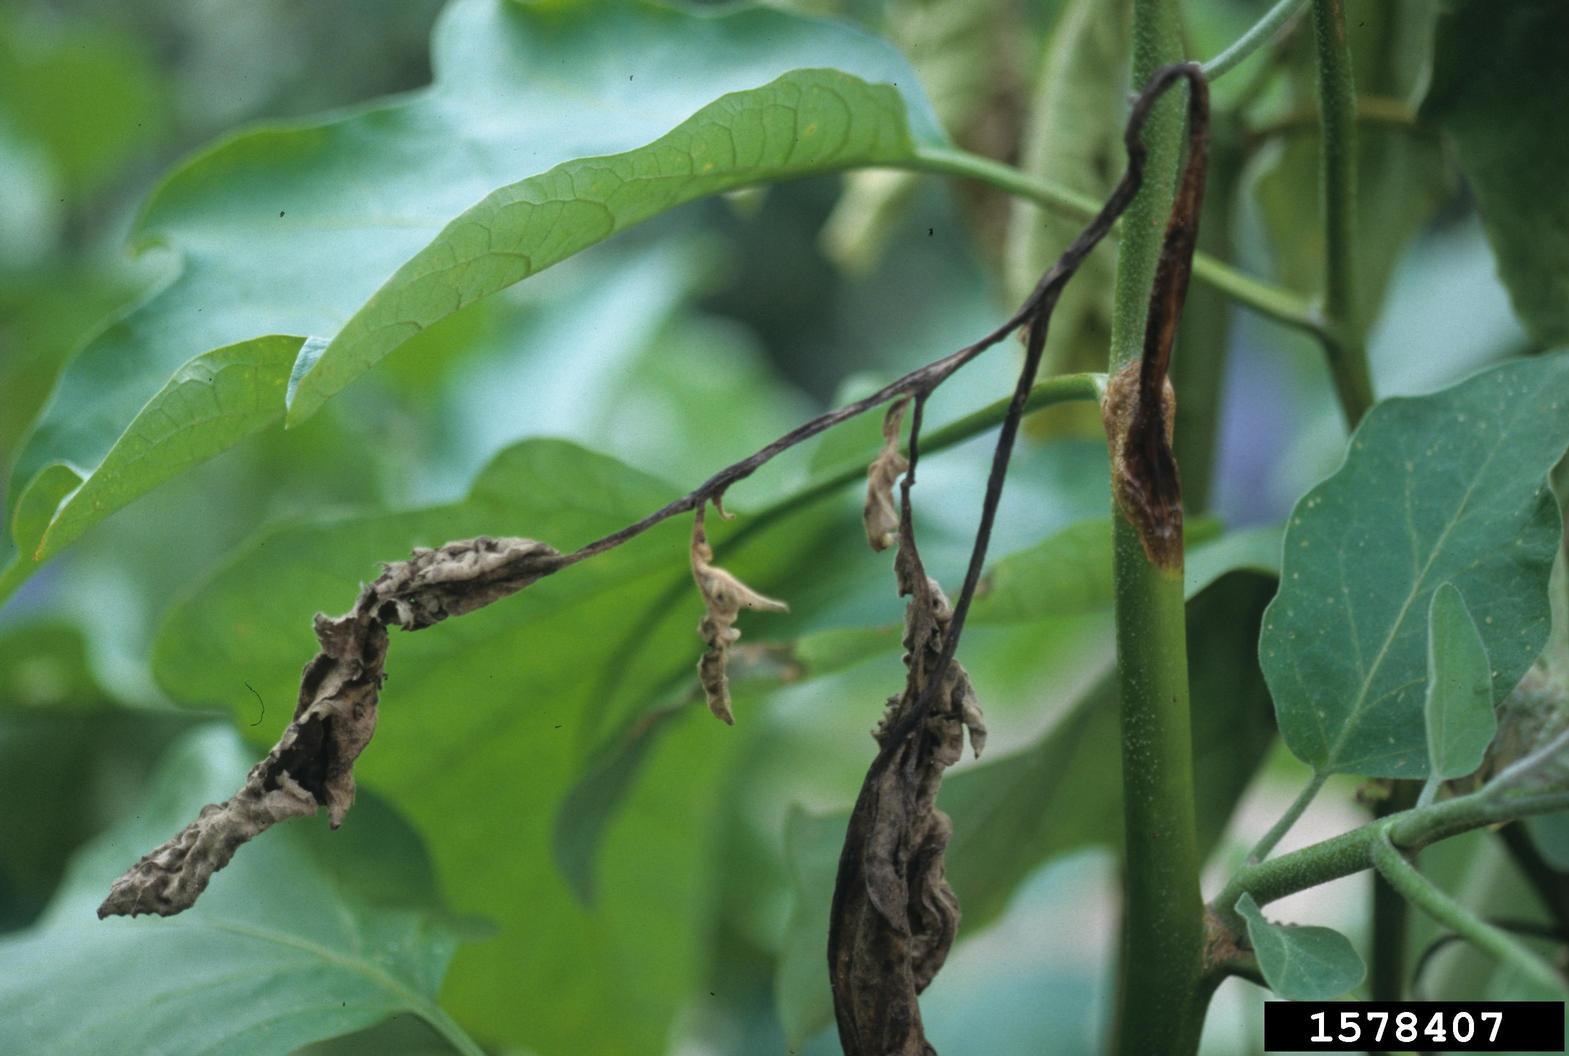
Plant: Eggplant
Disease: eggplant phytophthora blight